Answer in natural language. Considering the relative positions, is Book (highlighted by a green box) above or below wooden dining table (highlighted by a red box)? Choose between the following options: above or below
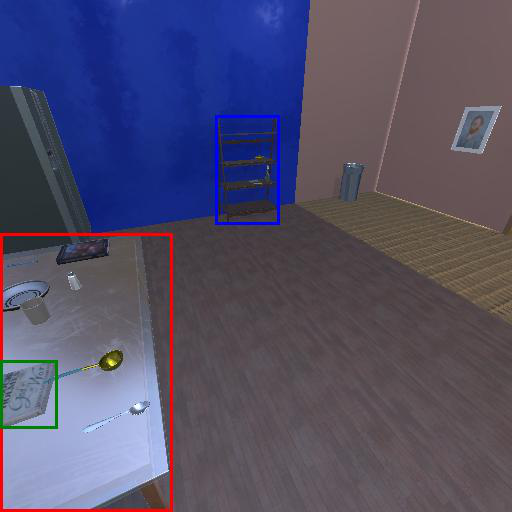
<answer>below</answer>